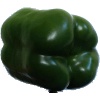
Label: Pepper Green 1